Rodeo

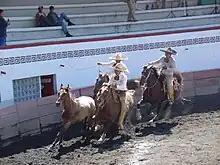
(The Pass of Death), a event

Native American and Hispanic cowboys compete in modern rodeos in small numbers. African Americans constitute a smaller minority of rodeo contestants, though many early rodeo champions, such as Nat Love, were African American. Bill Pickett and bronc rider Bill Stahl were both elected to the Cowboy Hall of Fame. During the 1940s and 1950s, African Americans created the Southwestern Colored Cowboys Association. Although the PRCA never formally excluded people of color, pre-1960s racism effectively kept many minority participants, particularly African Americans, out of white competitions. In the 1960s, bull rider Myrtis Dightman vied for national honors and qualified for the National Finals Rodeo. In the 1990s, the Black World Championship Rodeo was held in New York City and other locations across the United States. Mexican Americans have had a long history with both rodeo and "charreada". In spite of its long association with southwestern culture, there has been significant assimilation and cross-acculturation Mexican Americans are so integrated into the southwestern cowboy culture that they are not visibly distinct. Brazilians also have a long and successful history of bull riding in the United States. In 2017, 37% of the top 35 riders in the Professional Bull Riding circuit were Brazilian.